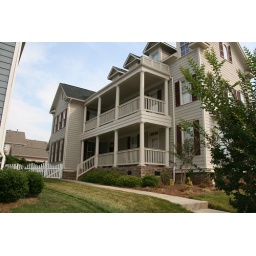
The new house in Fort Mill. 3rd floor is finished and is Greg's office.